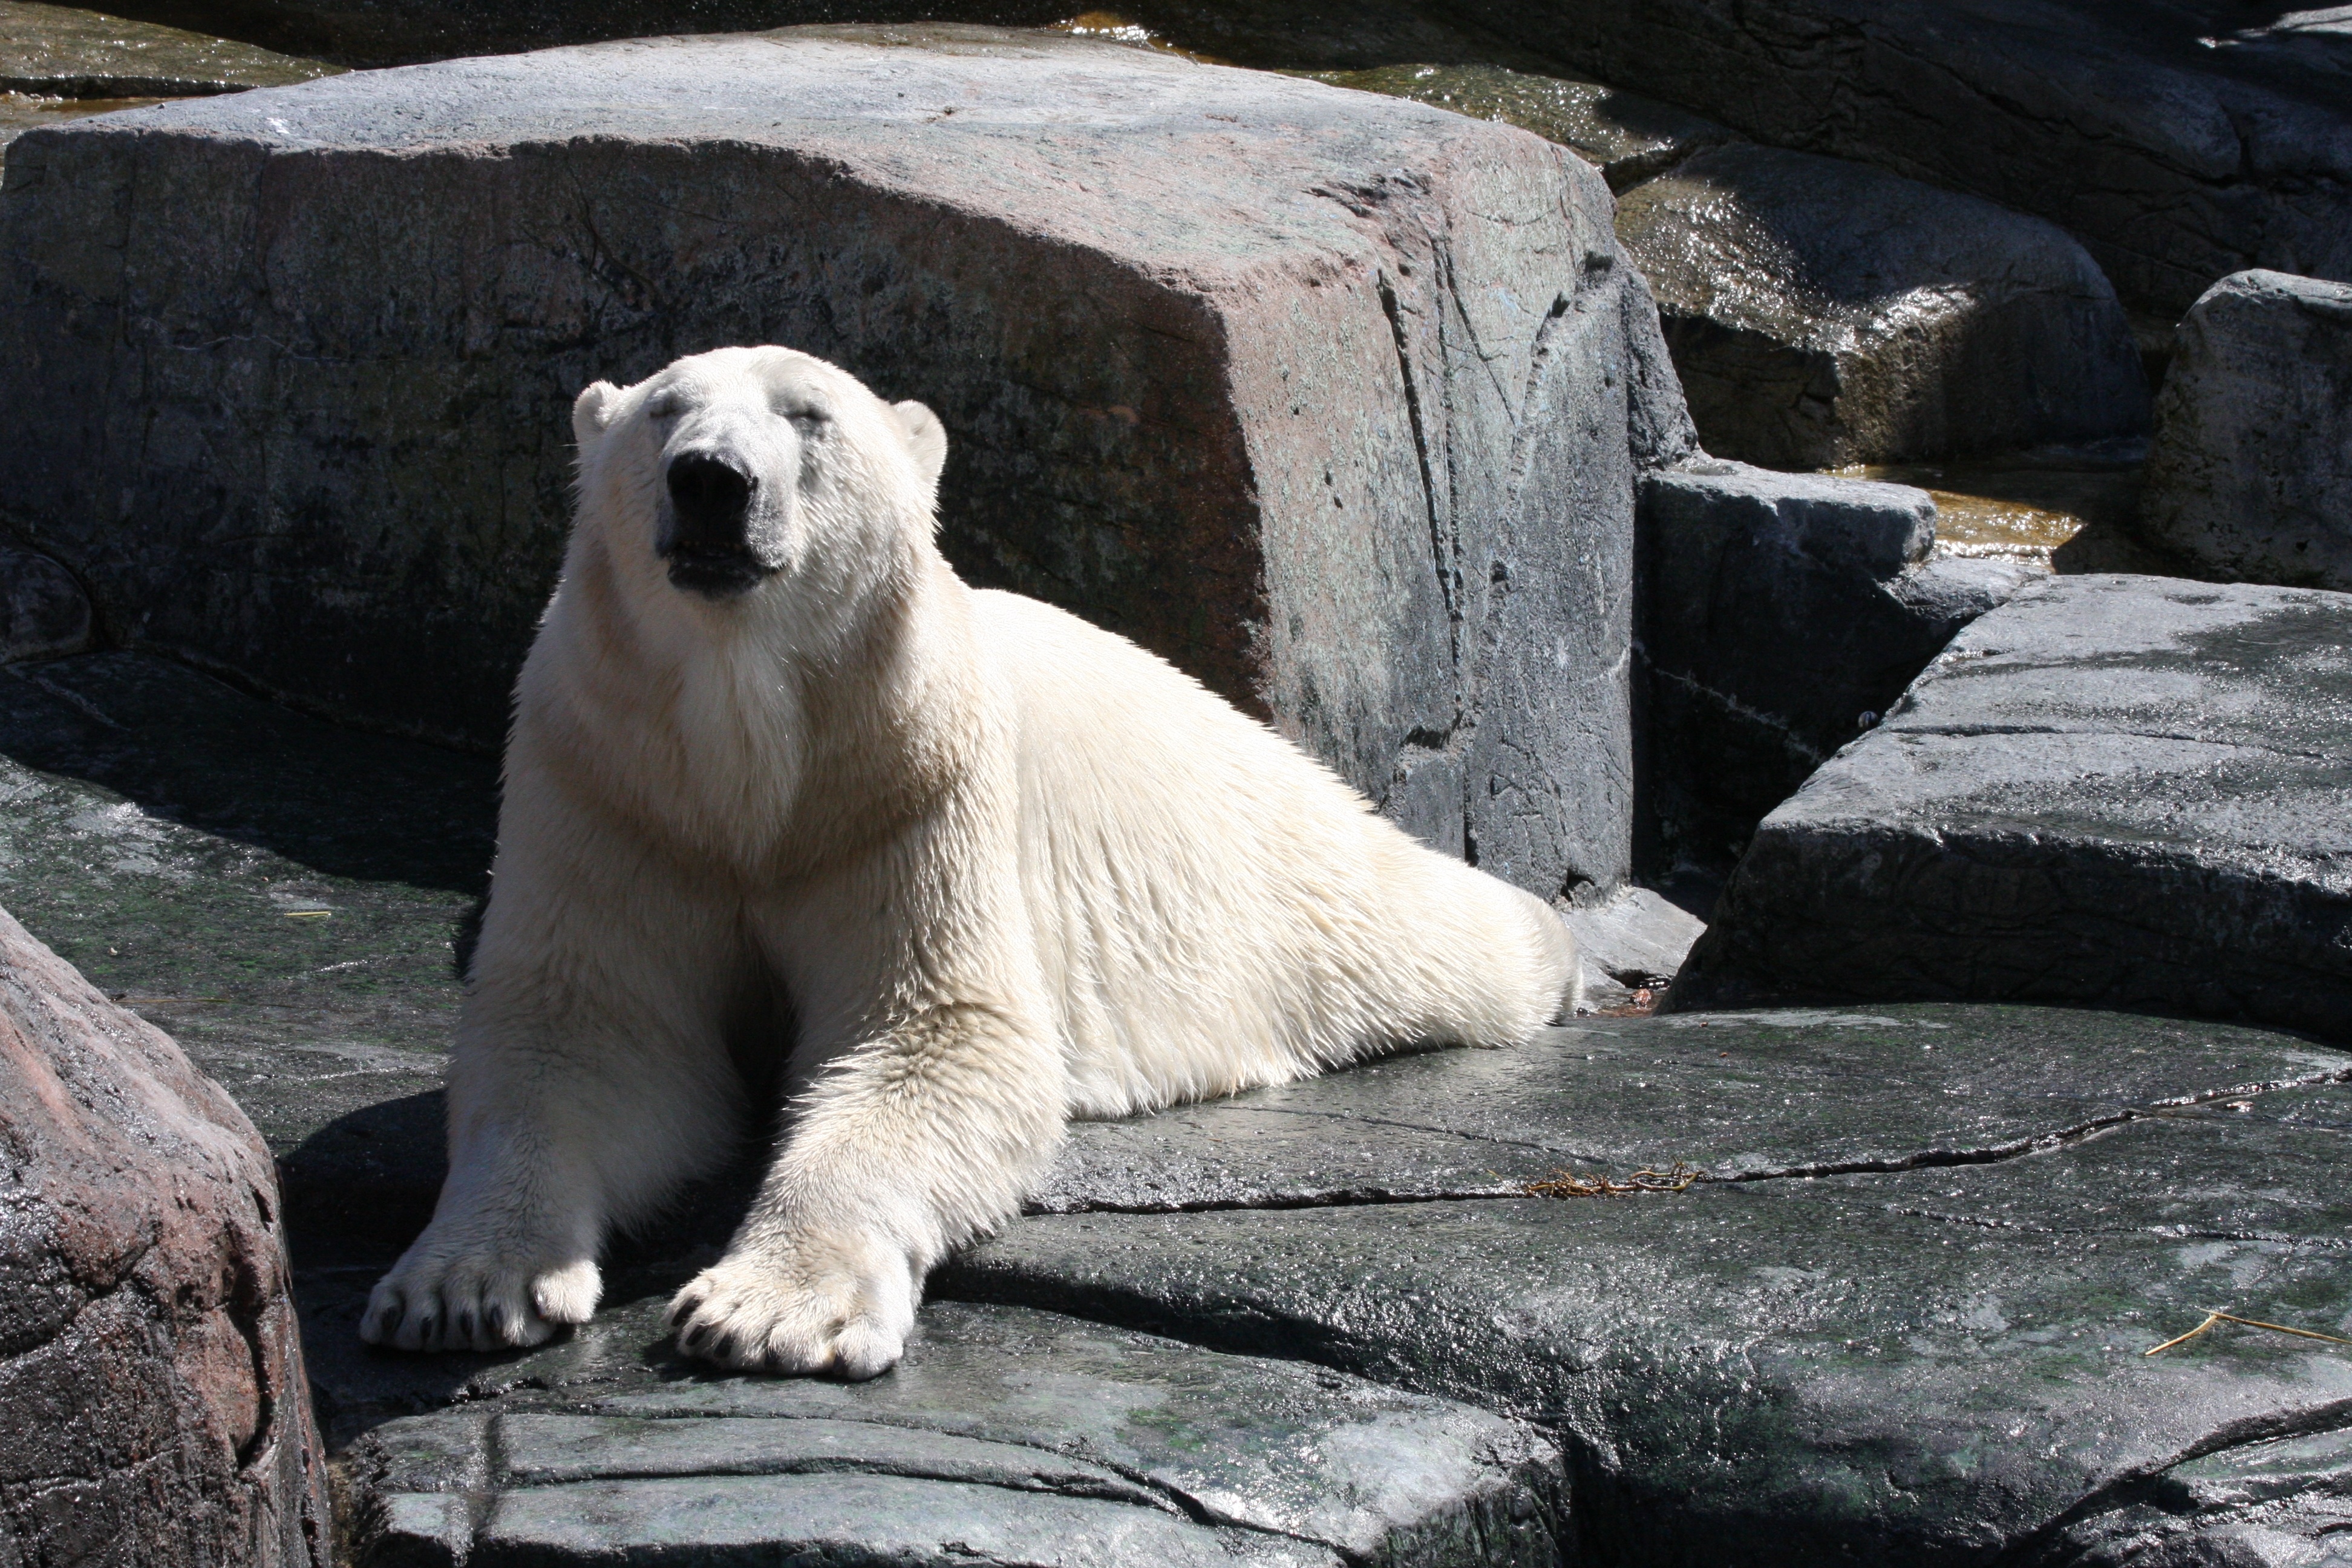
bear, wildlife, zoo, fur, mammal, polar bear, vertebrate